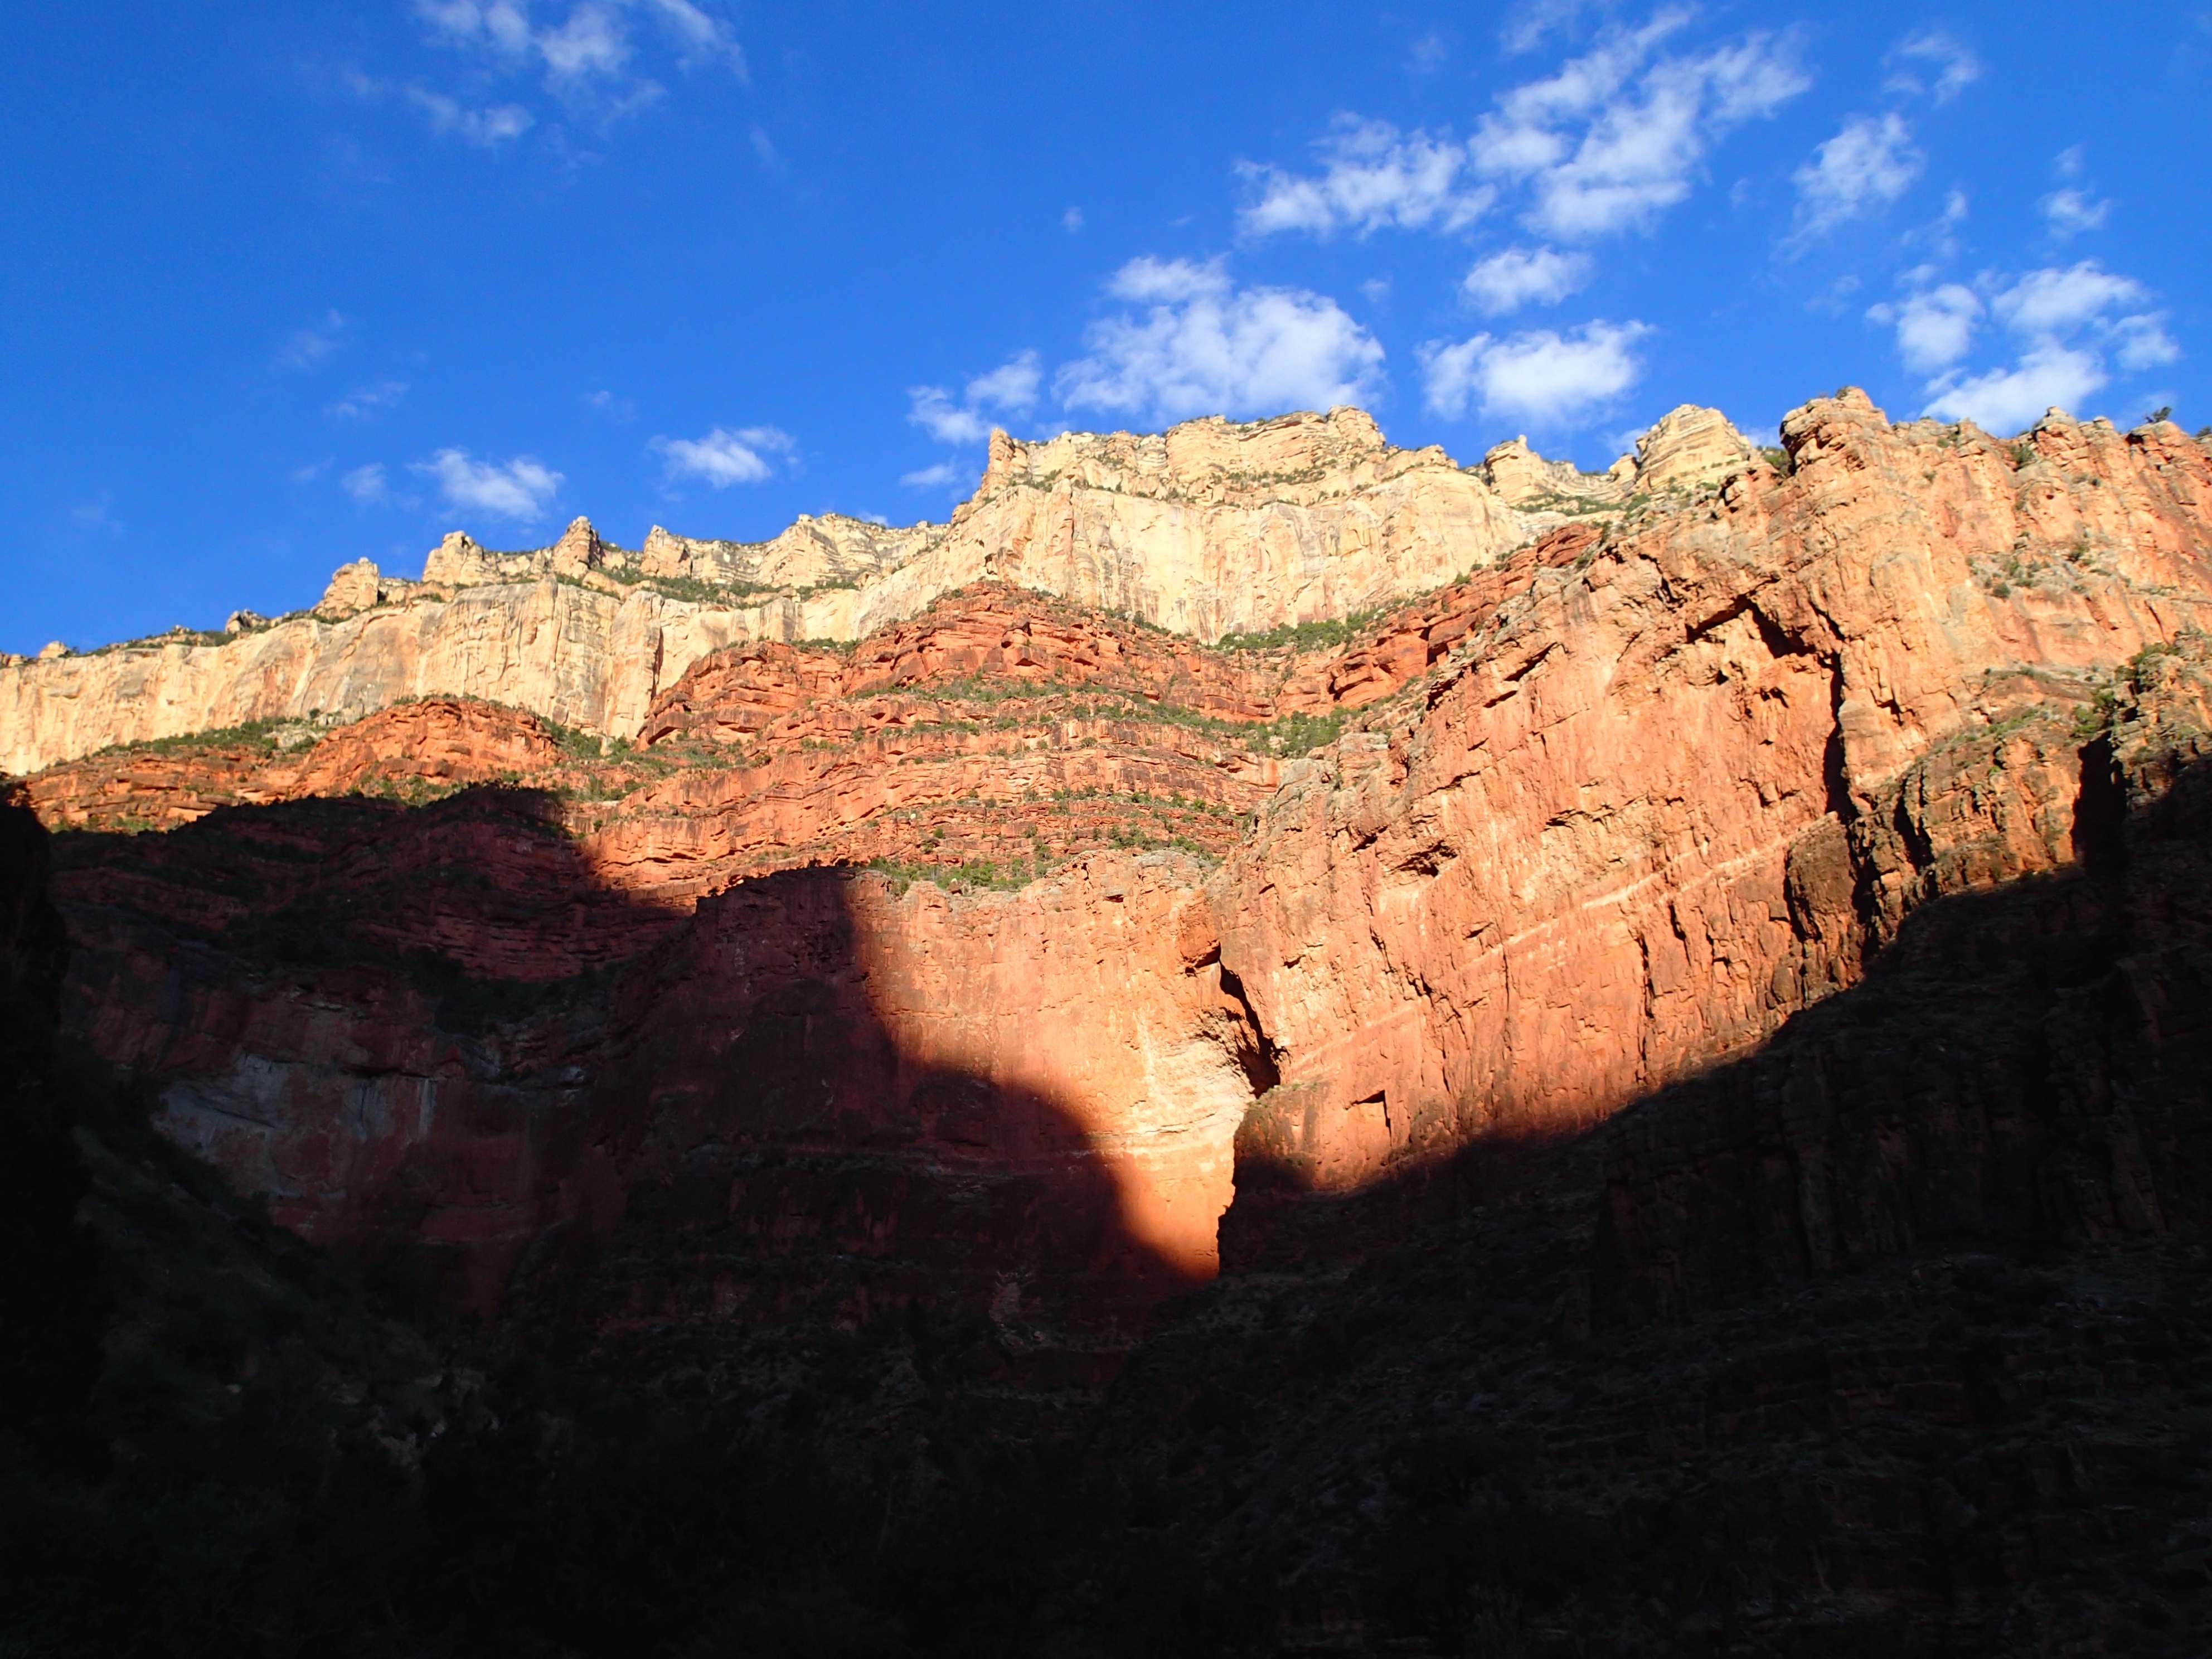
rock, formation, cliff, canyon, terrain, geology, badlands, grandcanyon, wadi, landform, geographical feature